Pacu jawi

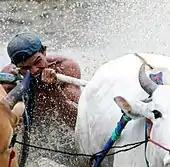
A jockey bites one of his bulls' tail as a signal to run faster.

Despite its name "pacu jawi" (literally "bull race" or "cow race" in Minangkabau), it is not generally conducted as a direct competition between the animals. Instead, each participant (a jockey, with a pair of bulls) takes a turn running across the track. The animals are usually bulls (male cattle) between 2–13 years old, and run in pairs. Both bulls are connected by a rope to a wooden plough, where the jockey stands. They run in a muddy track, an empty patch of rice fields that have been cleared after harvest. Sources—witnessing different instances of the race—describe various length of the track, including around , , and . The track can be covered by up to of mud. The bulls are trained to start running when the plough is on the ground and someone steps on it. The jockey controls the animals and remains standing by holding on to the tails of both bulls. The jockey does not carry any whip. Because the rope connecting the animals is loose, the animals are likely to try to run in different directions or with different speeds, and the jockey must keep them running straight together while also struggling to stay upright.